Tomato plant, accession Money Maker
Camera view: bottom (45 deg); turntable rotation: 180 degrees
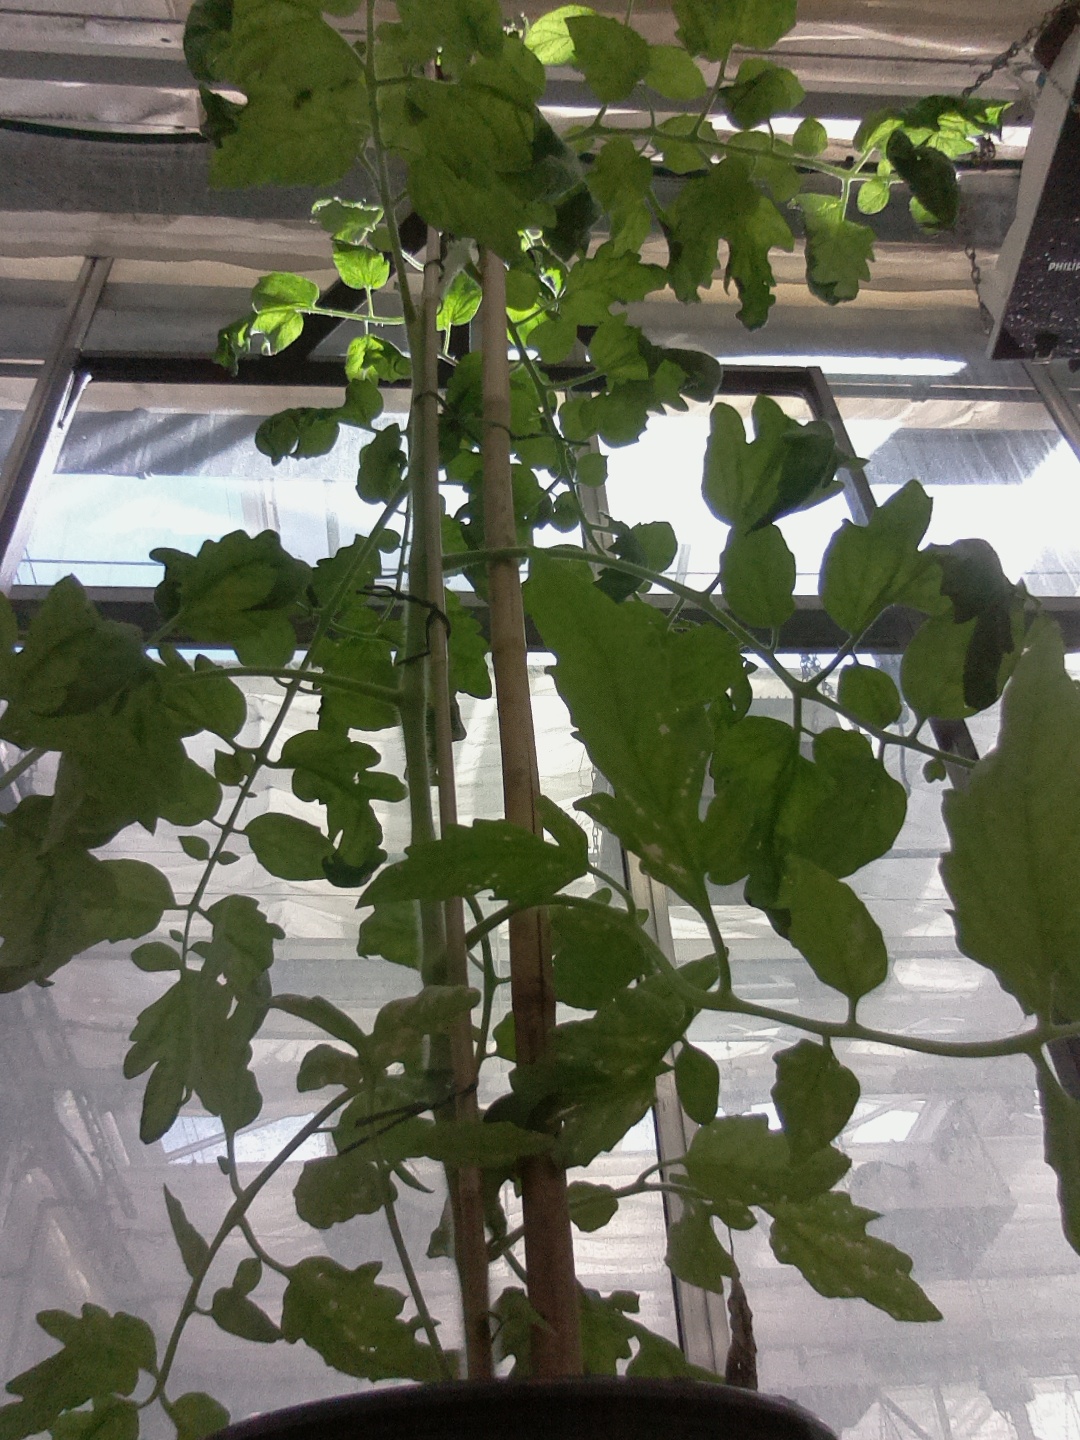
BBCH growth stage 28: 80%-90% Side shoots formed